Mausam (1975 film)

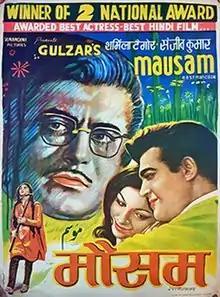
Poster

Mausam is a 1975 Indian Hindi-language musical romance film starring Sharmila Tagore and Sanjeev Kumar, and directed by Gulzar. It is loosely based on the 1961 novel, "The Judas Tree", by A.J. Cronin. Sharmila Tagore for her acting received The Silver Lotus Award at the 23rd National Film Festival and the film itself was awarded the Second Best Feature Film. The film was nominated in eight categories at the 24th Filmfare Awards and won in two. The film also won many other accolades as well.